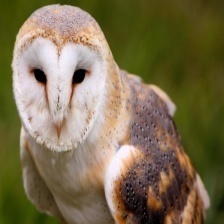
Species: BARN OWL
Scientific name: TYTO ALBA
ImageNet parent category: great_grey_owl